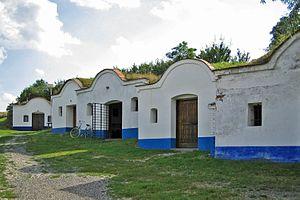
Petrov est une commune du district de Hodonín, dans la région de Moravie-du-Sud, en République tchèque. Sa population s'élevait à 1 337 habitants en 2017.